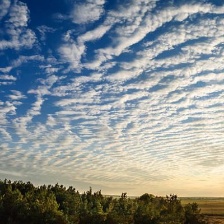
Cloud type: Cirrocumulus